Greater Iran

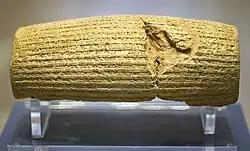
The Cyrus Cylinder, written in Babylonian cuneiform in the name of the Achaemenid king, Cyrus the Great, describes the Persian takeover of Babylon (An ancient city in modern-day Iraq).

By about 130 BC, the Parthian dynasty brought the Persian Gulf under their control and extended their influence as far as Oman. Because they needed to control the Persian Gulf trade route, the Parthians established garrisons along the southern coast of the Persian Gulf.